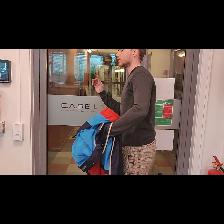
Label: Human